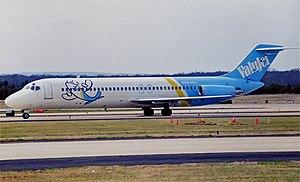
Le 11 mai 1996, le Douglas DC-9 effectuant le vol ValuJet 592 entre l'aéroport international de Miami en Floride et l'aéroport international d'Atlanta en Géorgie s'écrase dans les Everglades environ 10 minutes après avoir décollé de Miami, tuant les 110 personnes à bord.